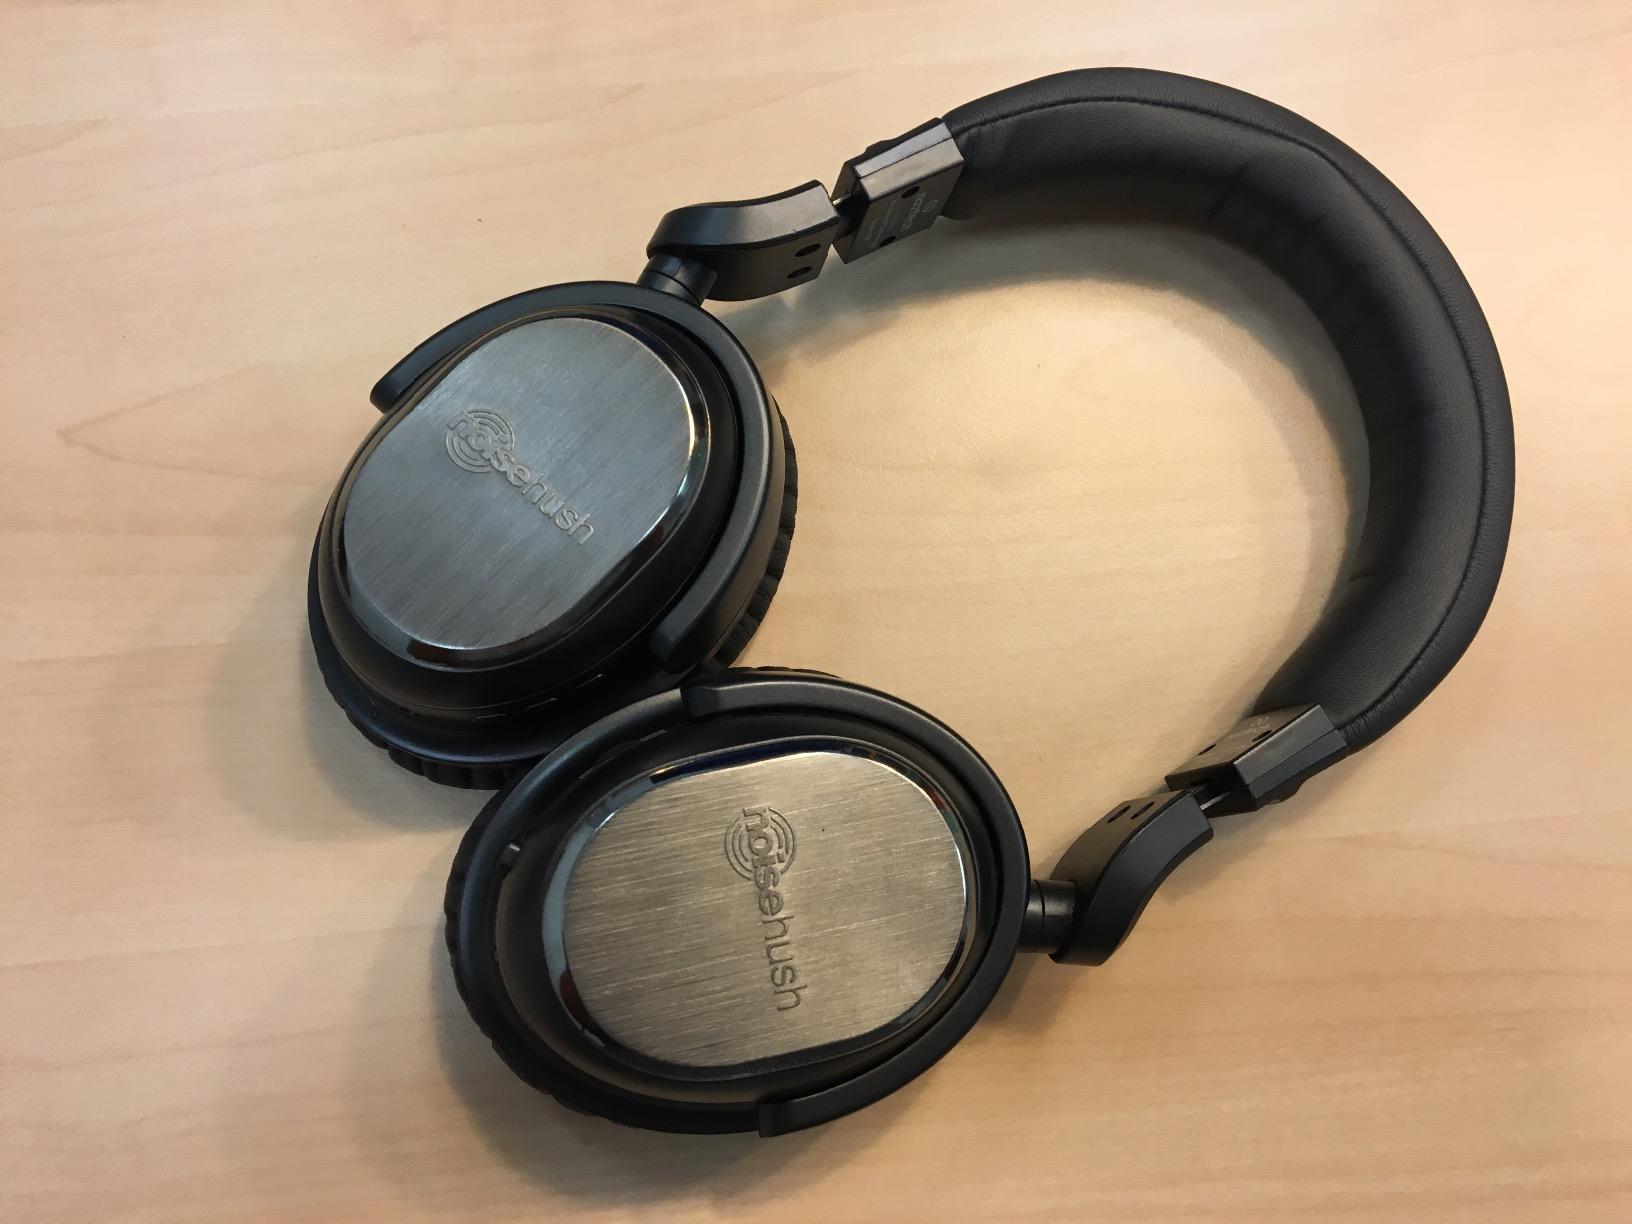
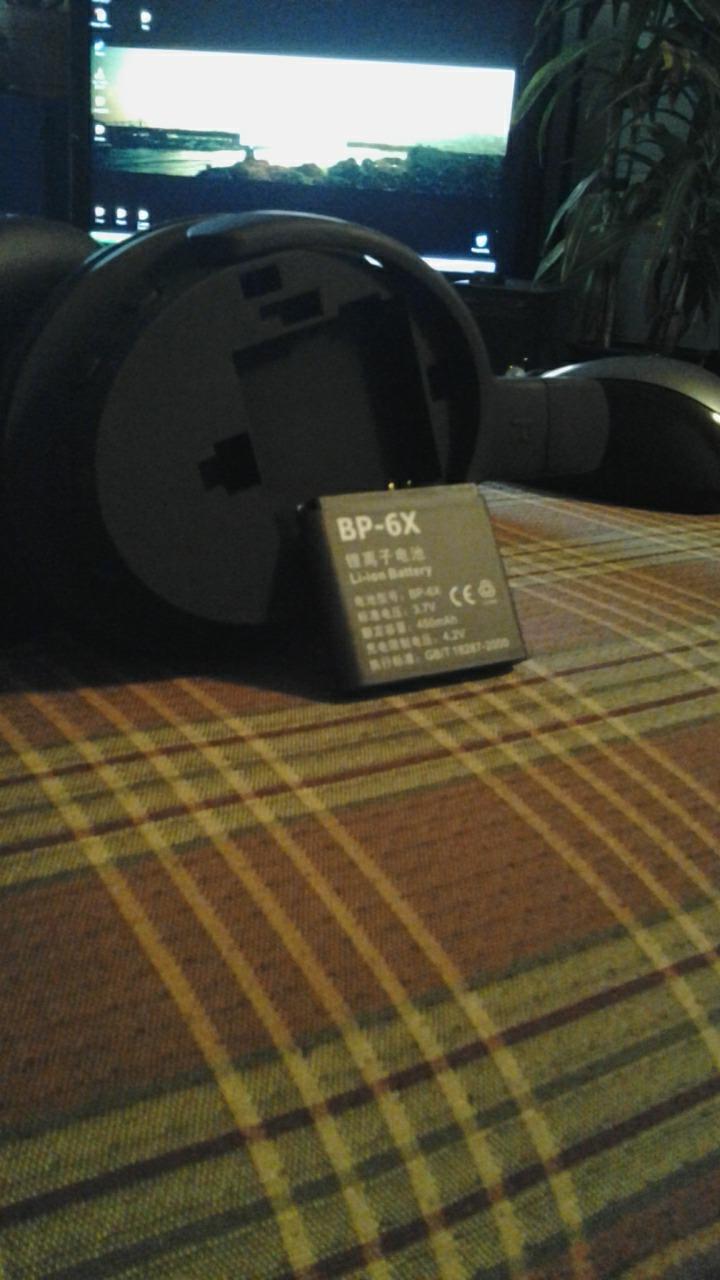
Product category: headphones
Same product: no